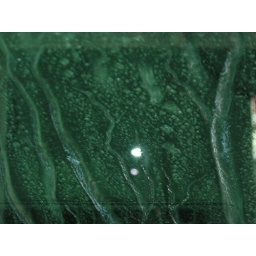
water running over the car windshield